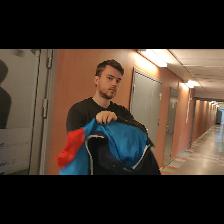
Label: Human